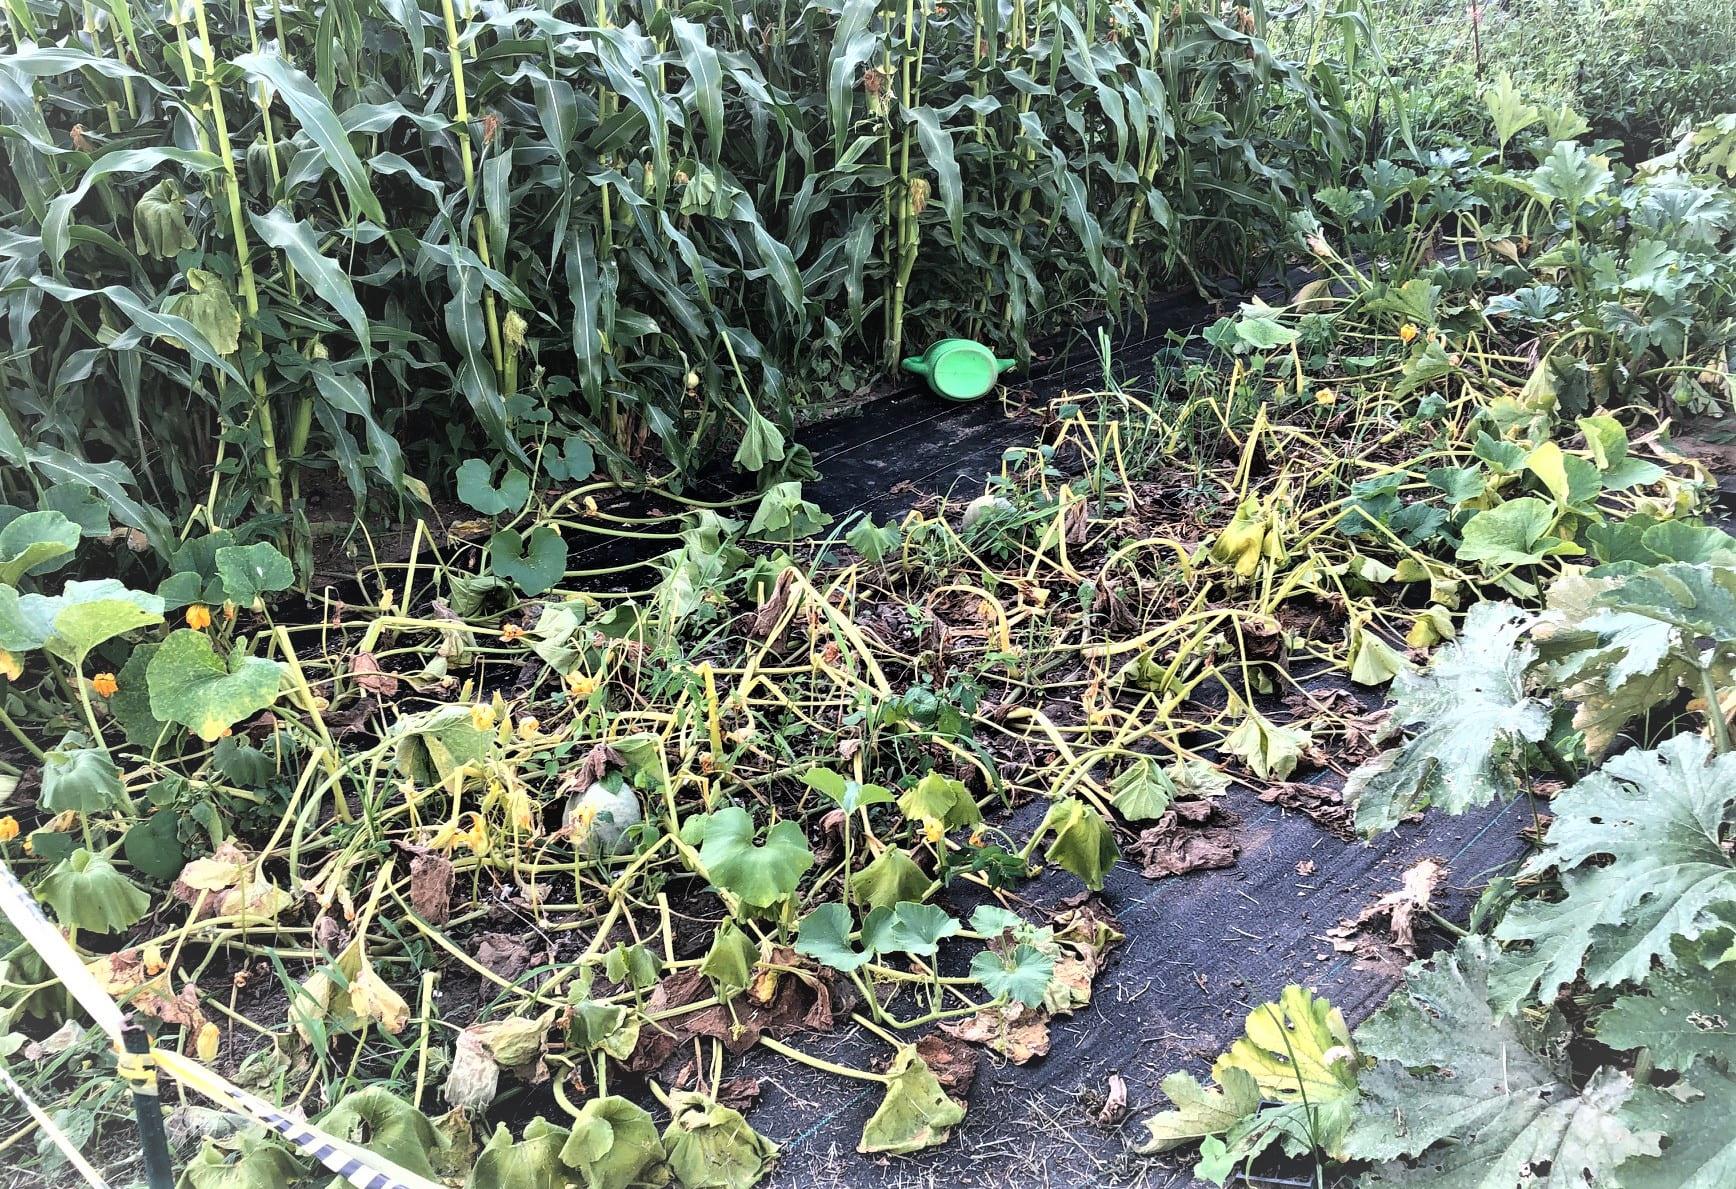
Plant: Zucchini
Disease: zucchini bacterial wilt